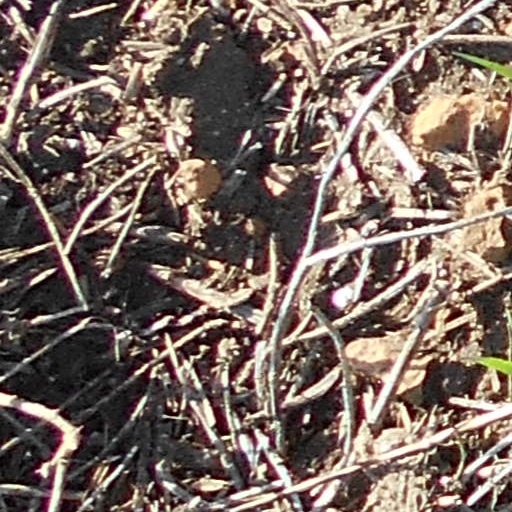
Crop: wheat